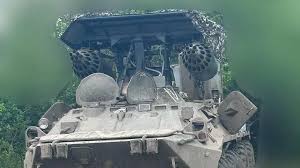
Label: BTR-80